Doughnut

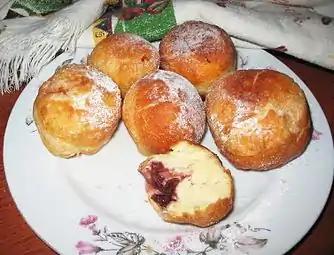
Ukrainian "pampushky" filled with sour cherries

In the Netherlands, "oliebollen", referred to in cookbooks as "Dutch doughnuts", are a type of fritter, with or without raisins or currants, and usually sprinkled with powdered sugar. Variations of the recipe contain slices of apple or other fruits. They are traditionally eaten as part of New Year celebrations.